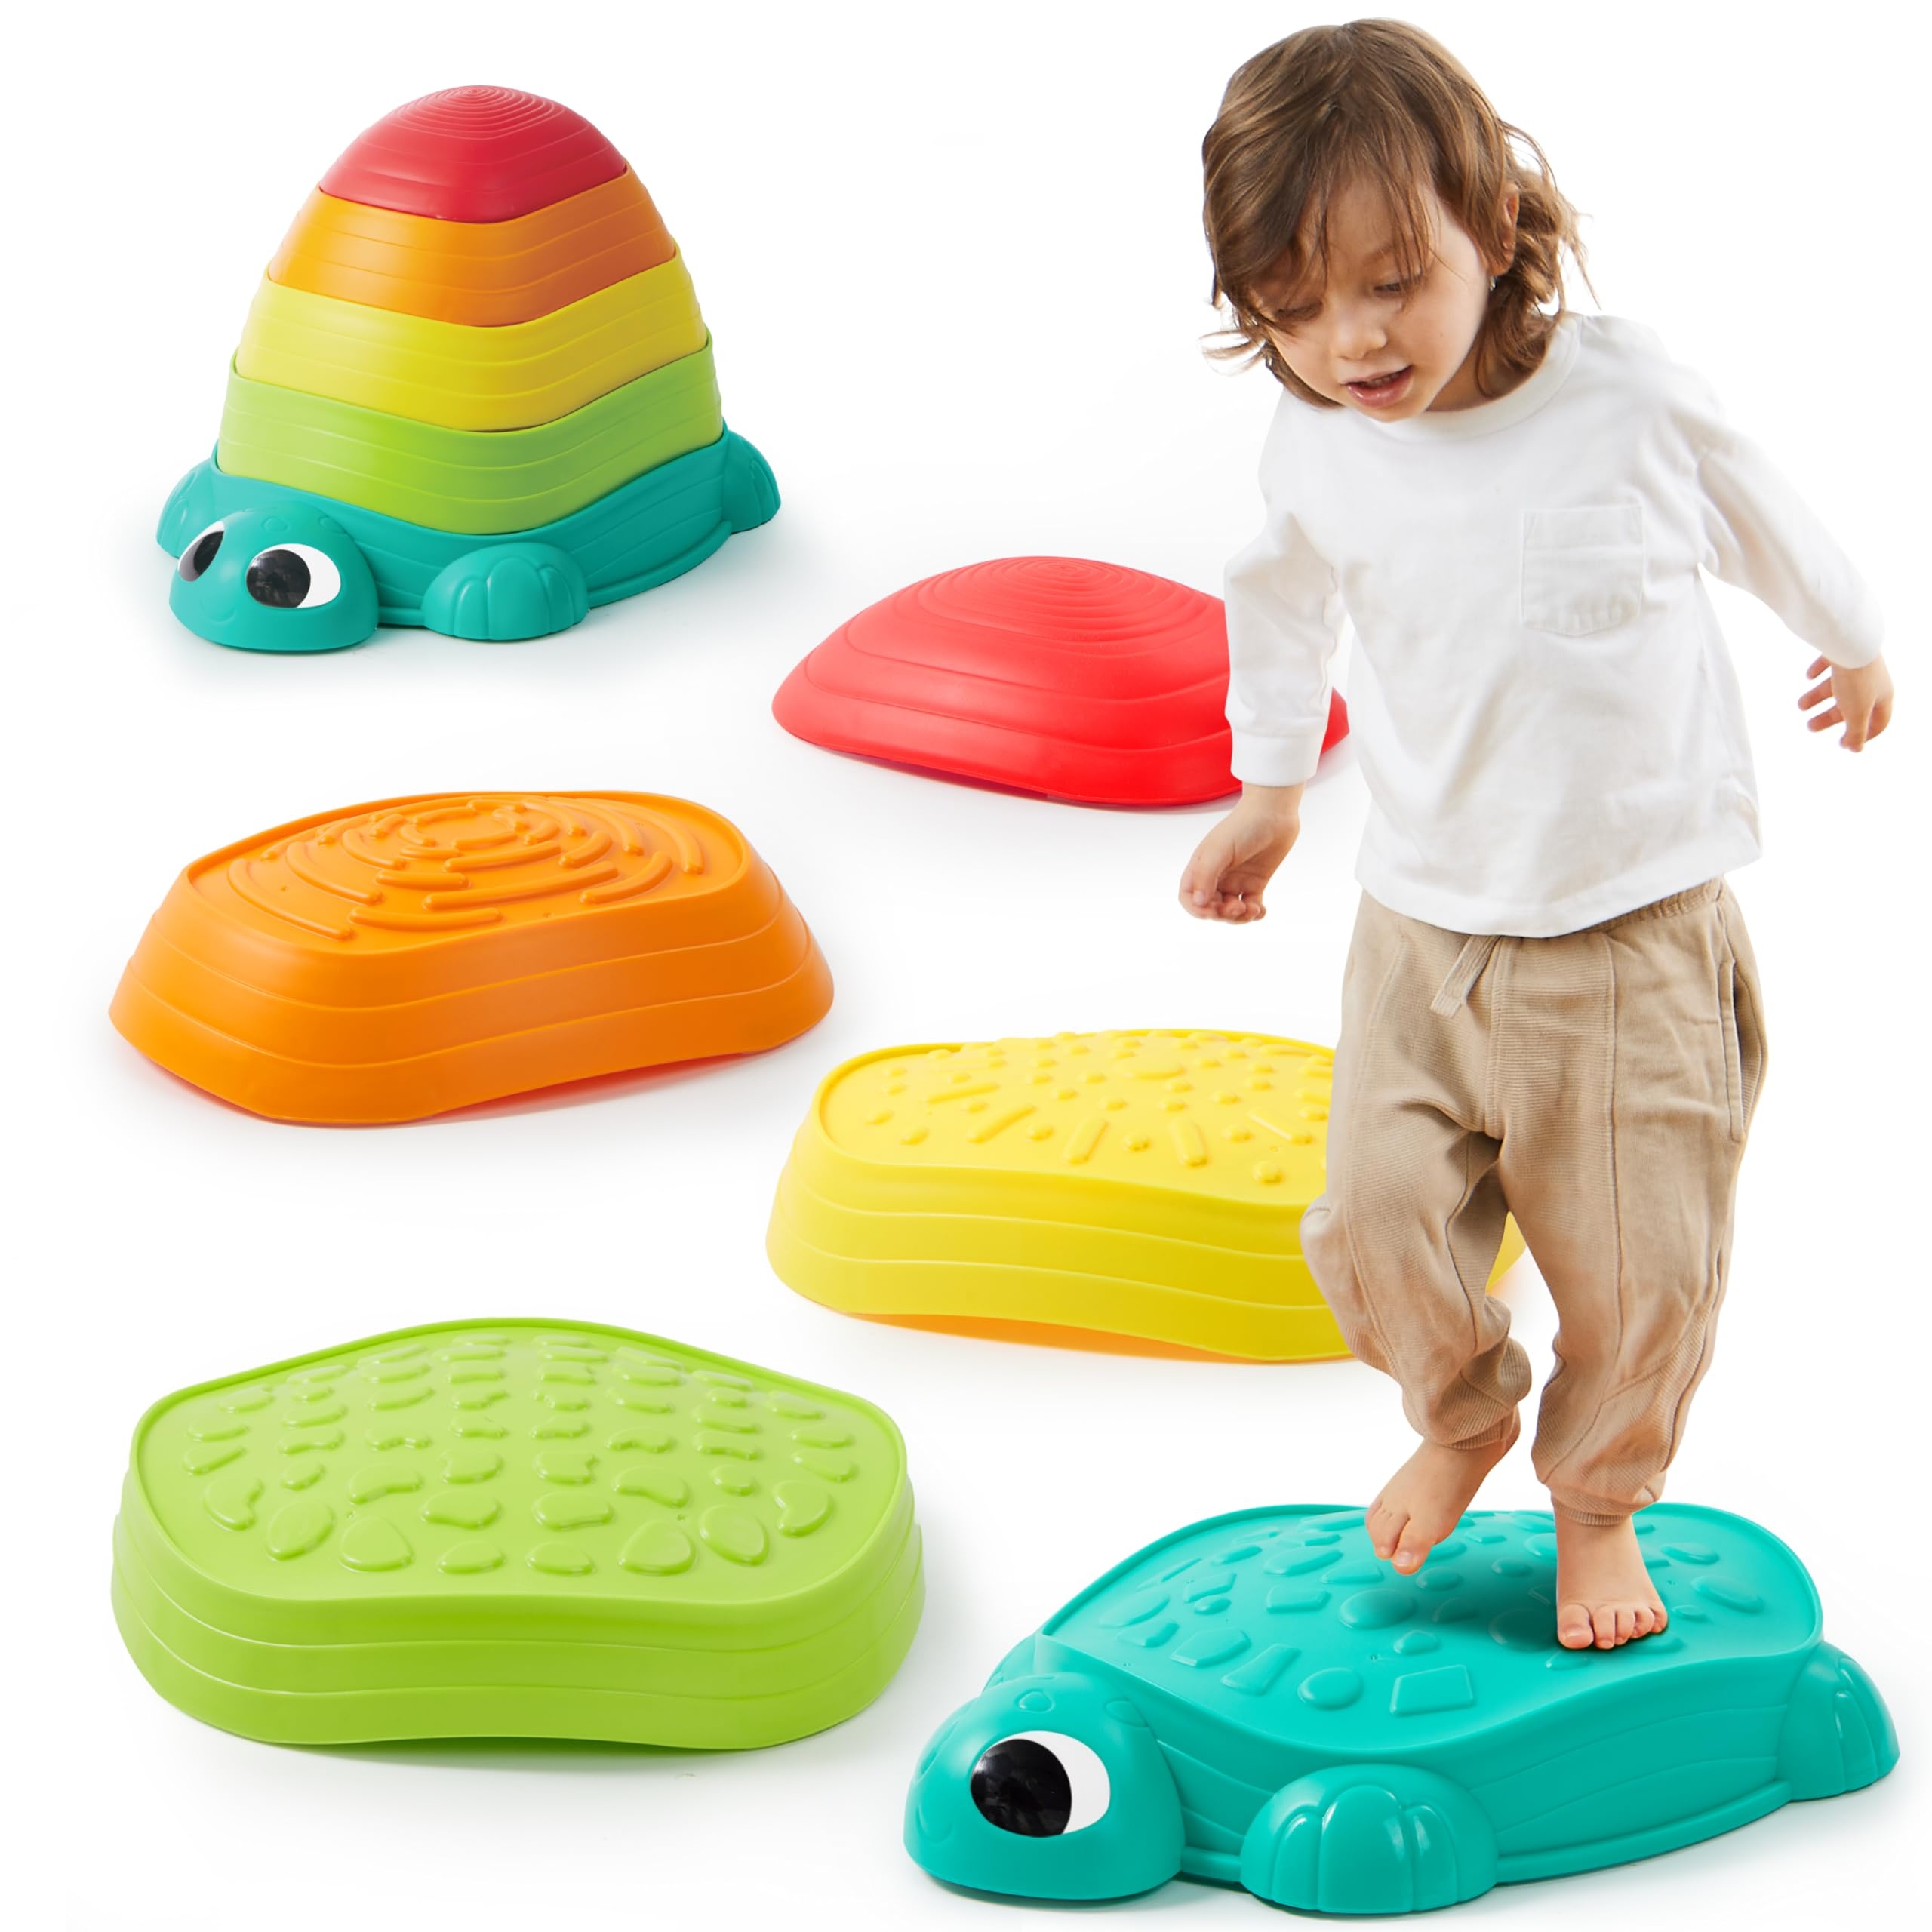
Joyin 5 Pcs Turtle Balance Stepping Stones, Kids Turtle Path Jumping Stones, Toddler Obstacle Course Coordination Game Toys Indoor Or Outdoor Play For Kids Aged 3+
JOYIN 5 Pcs Turtle Balance Stepping Stones, Kids Turtle Path Jumping Stones, Toddler Obstacle Course Coordination Game Toys Indoor or Outdoor Play for Kids Aged 3+
Brand: Joyin
Category: Home & Garden > Decor > Lawn Ornaments & Garden Sculptures